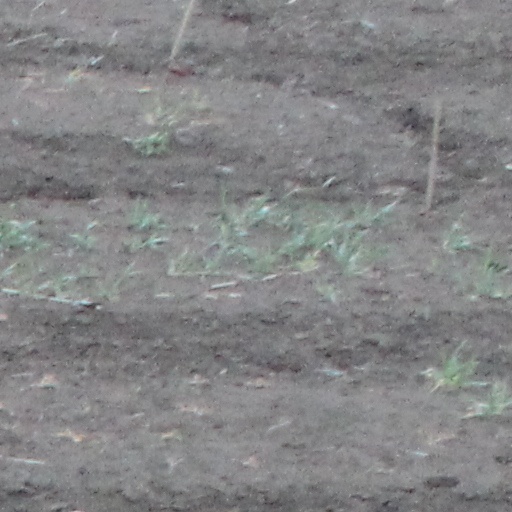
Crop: wheat